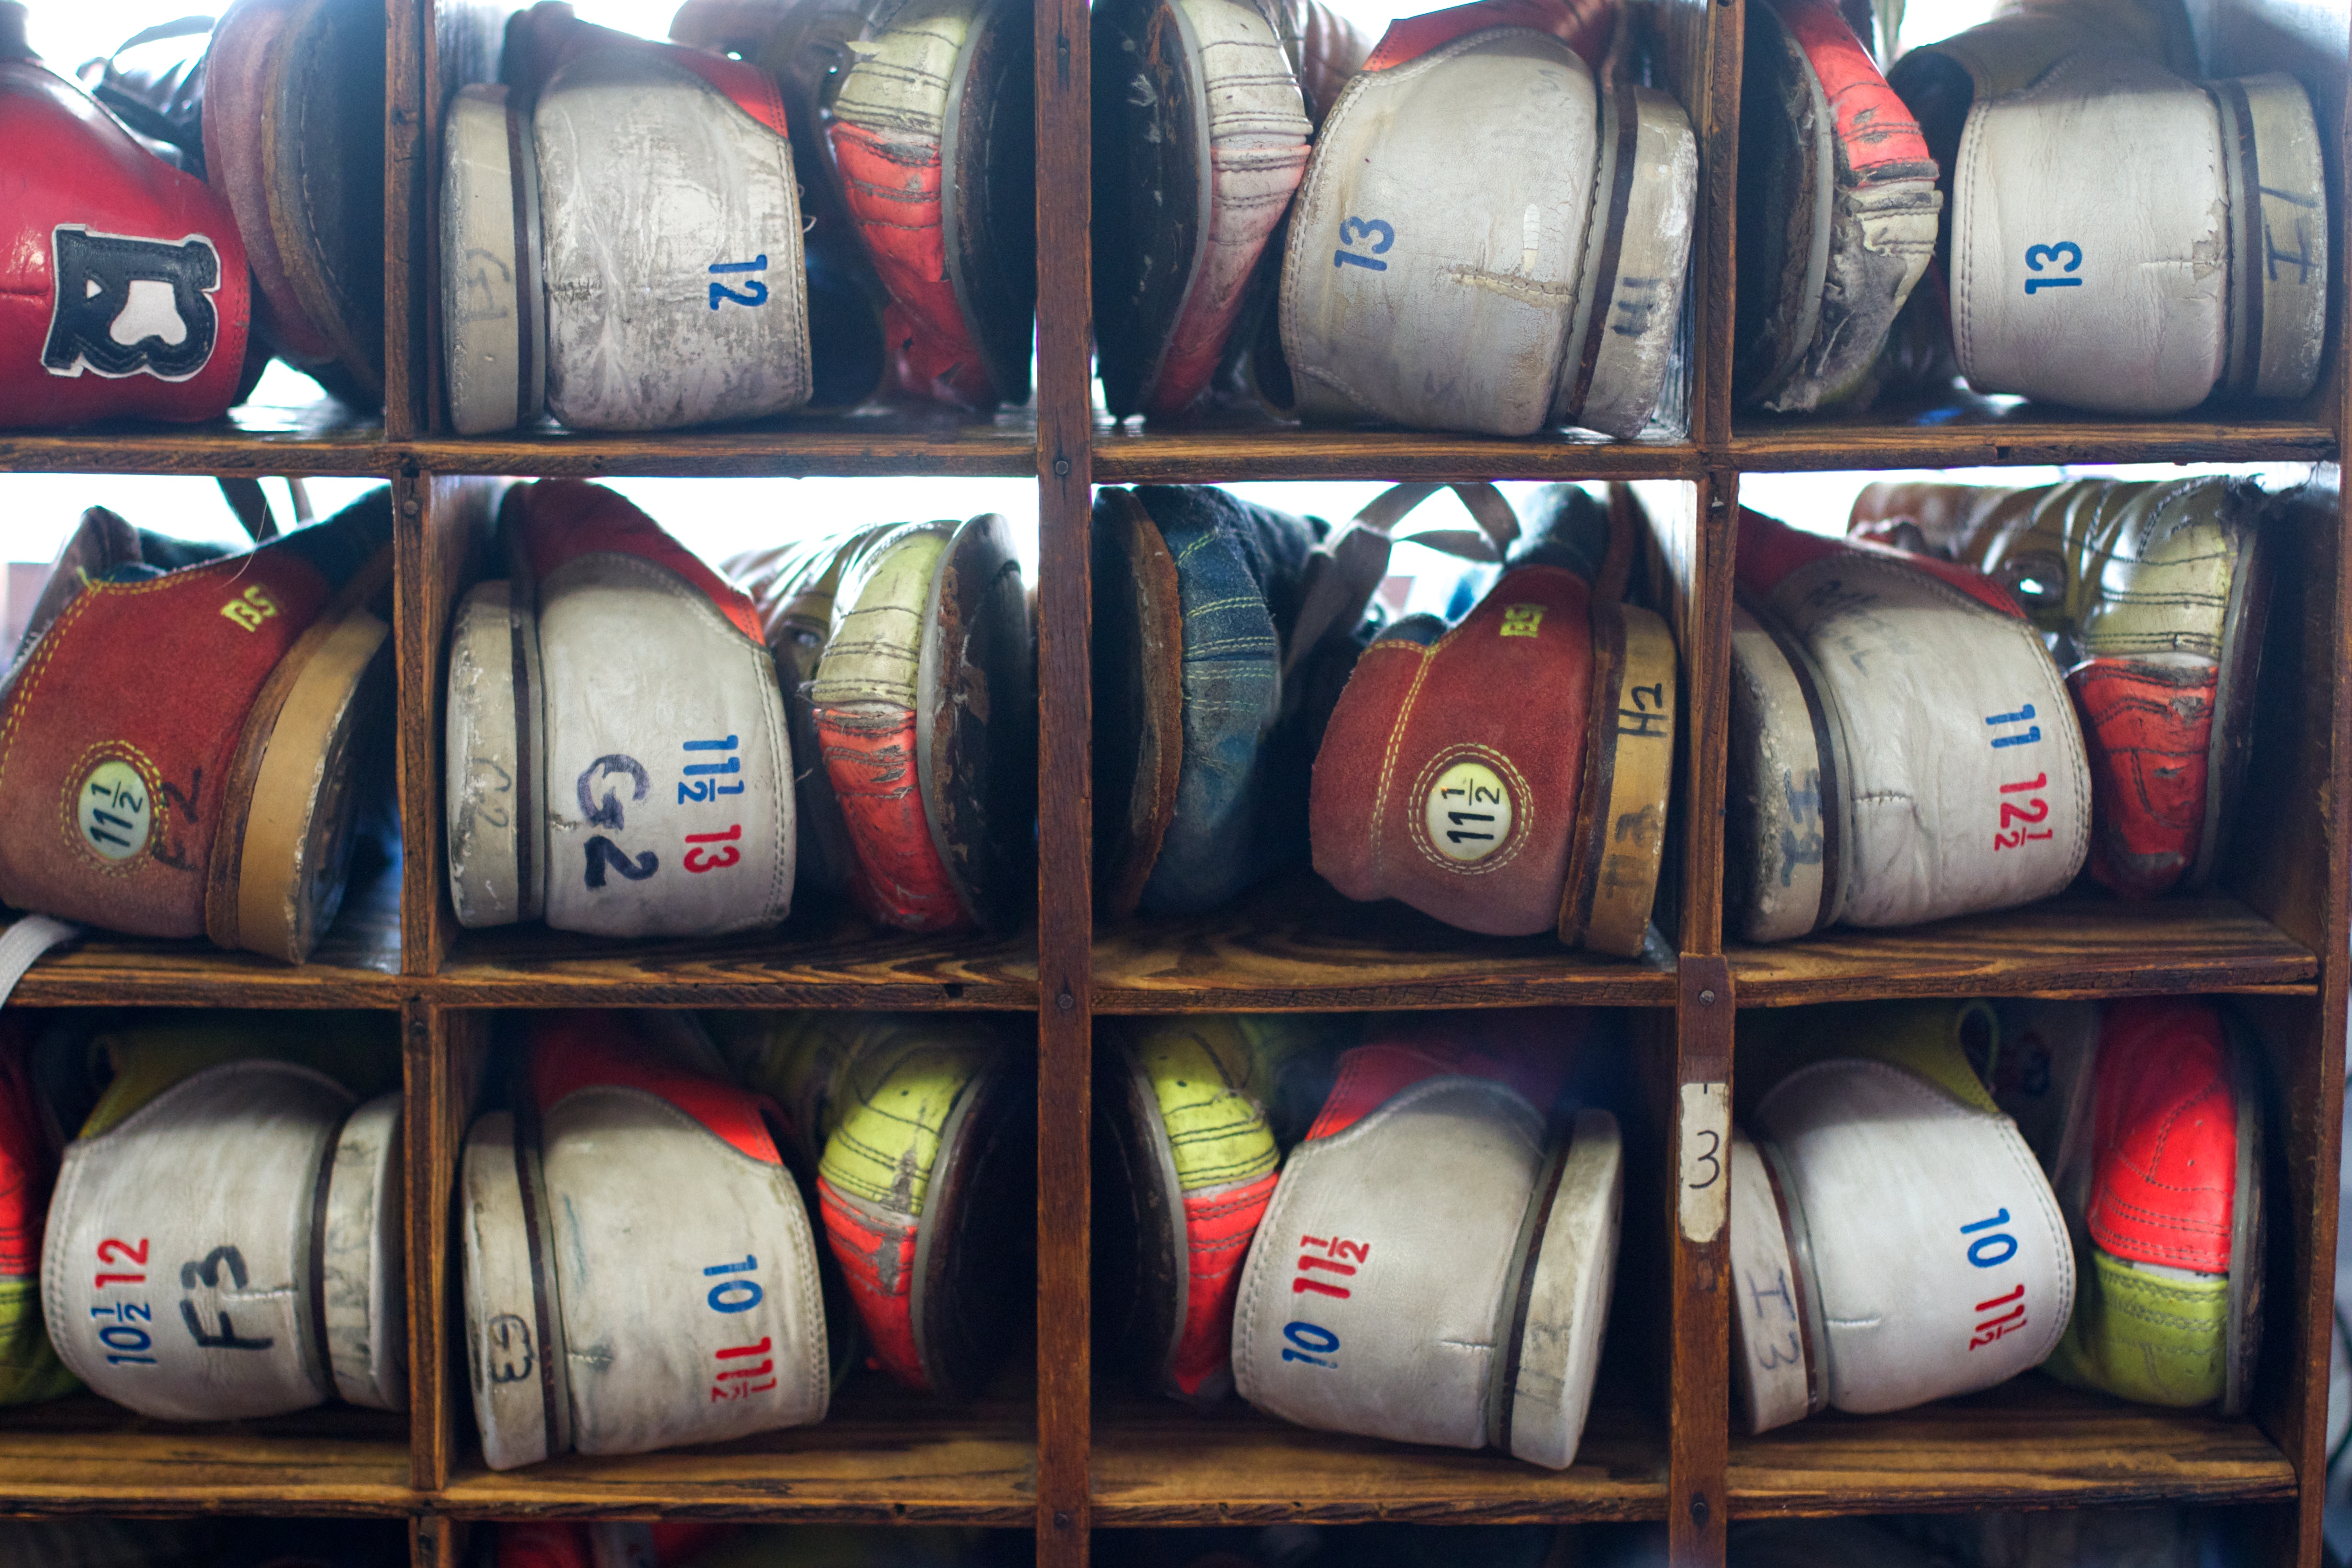
color, art, footwear, man made object